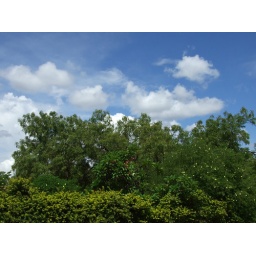
Refreshing blue skies, and green trees.  A view from my Home in Chennai